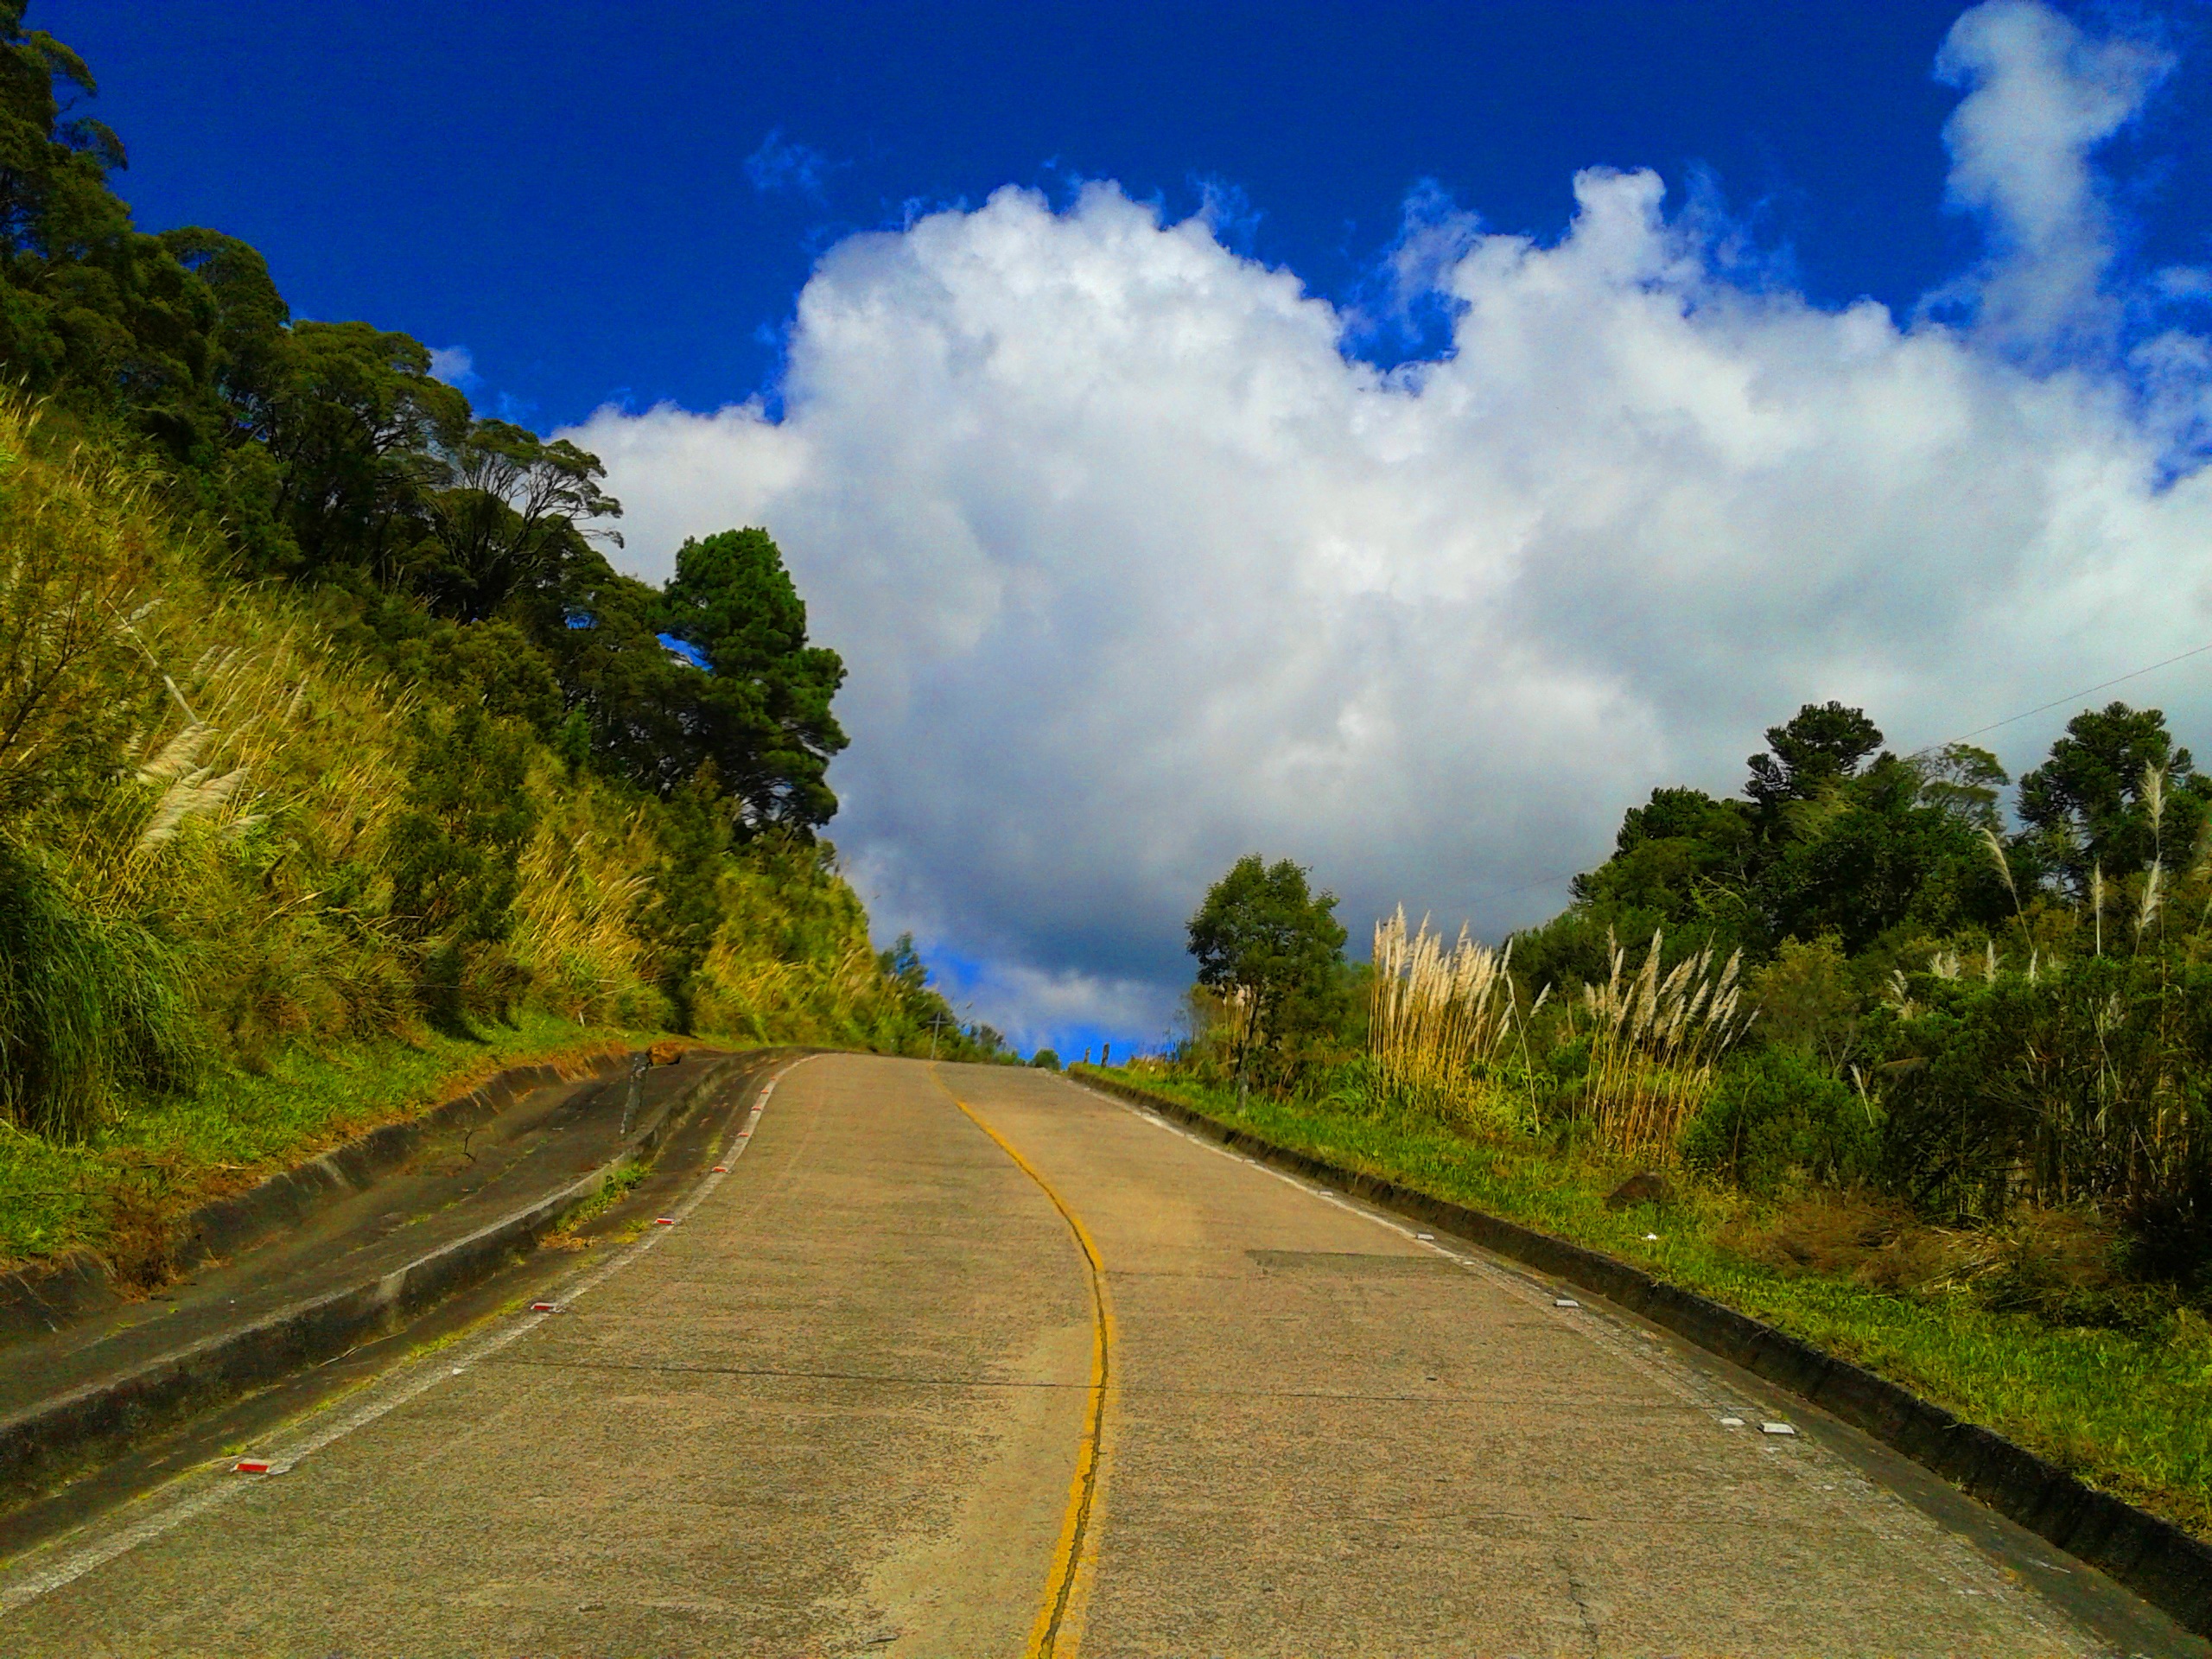
landscape, tree, nature, horizon, mountain, cloud, sky, road, field, meadow, morning, hill, highway, valley, mountain range, travel, dirt road, road trip, infrastructure, brazil, rural area, santa catarina, mountain pass, meteorological phenomenon, atmospheric phenomenon